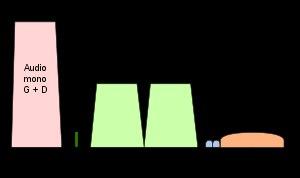
DirectBand, connu sous la marque MSN Direct, est un système de radiodiffusion de données conçu et géré par Microsoft en Amérique du Nord. Il utilise une sous-porteuse des stations de radiodiffusion FM, et diffuse dans plus de 100 villes des services tels que des informations sur les stations radio, la météo, le trafic routier, les cours de bourse, etc. Les récepteurs sont divers : récepteurs GPS, montres, stations météo, etc.